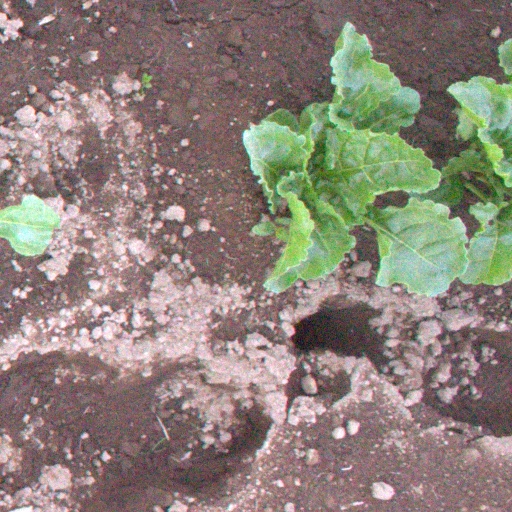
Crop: sugar beet